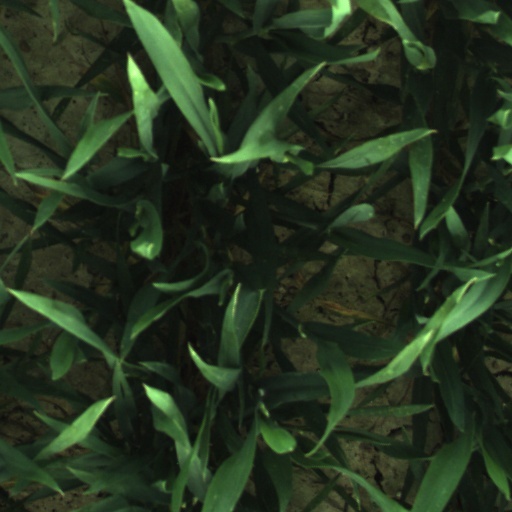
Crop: wheat